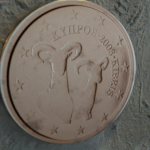
Coin value: 2cents
Country: cy
Edition: standard